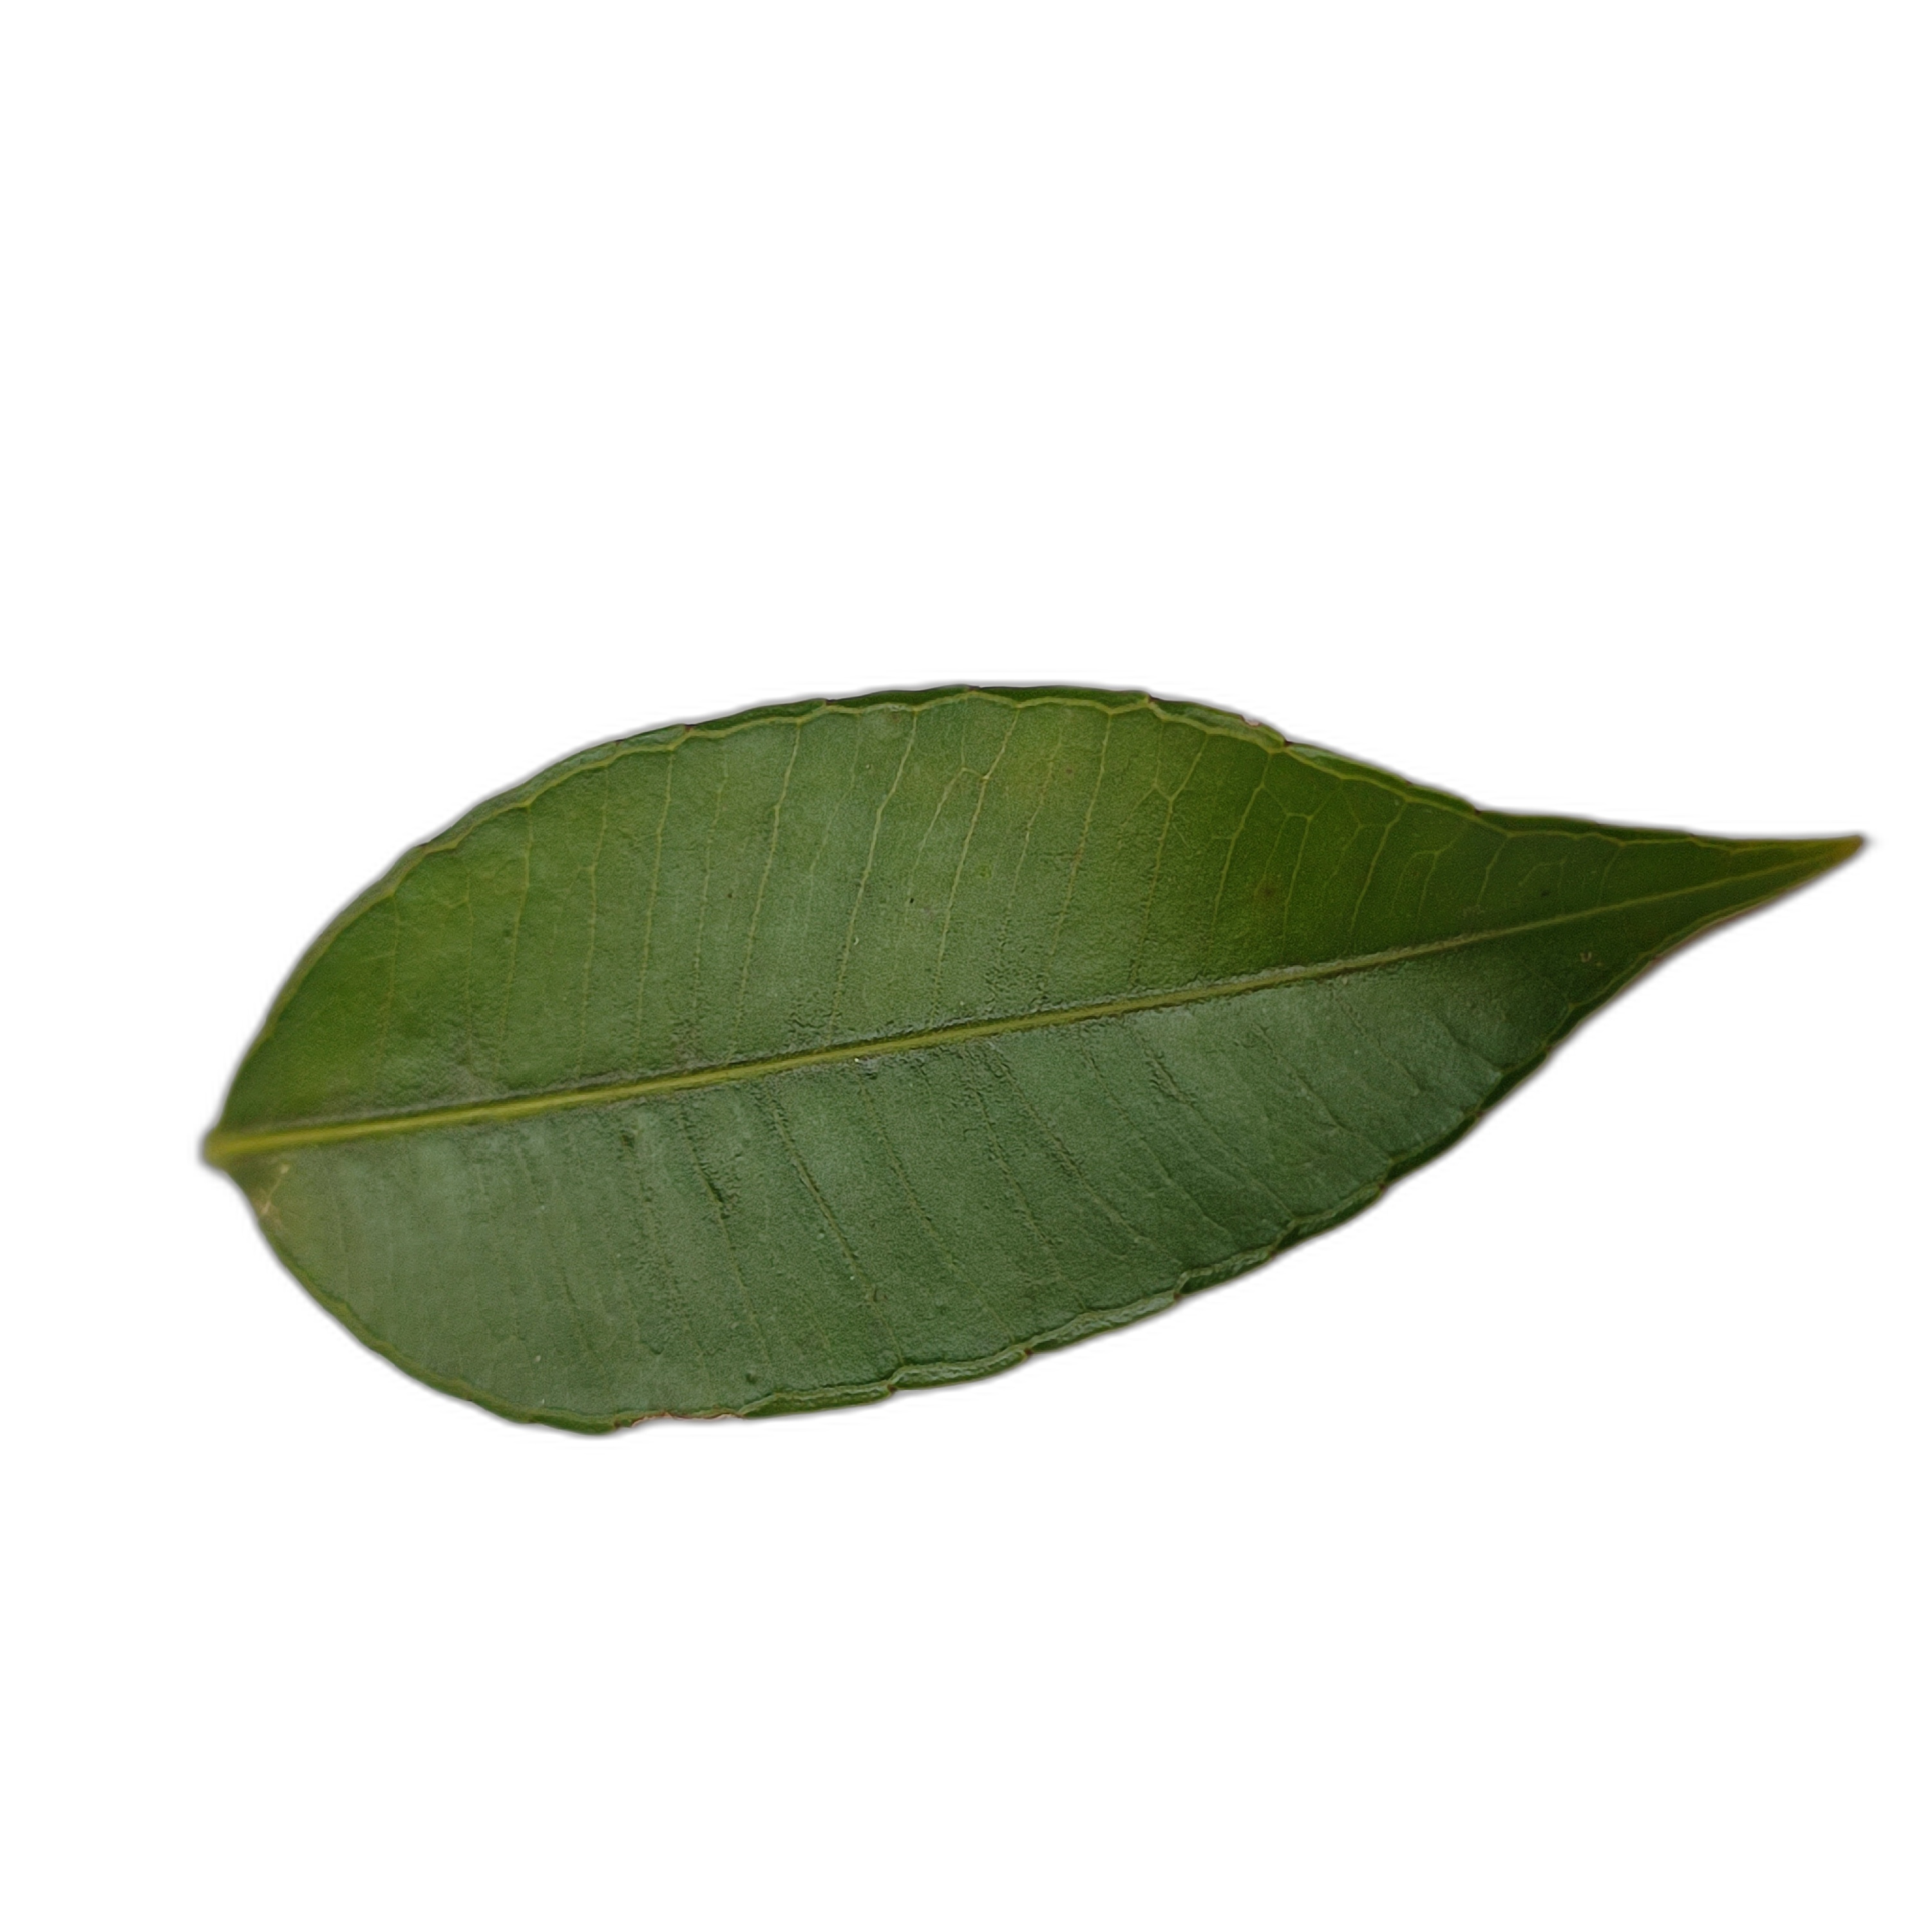
Label: healthy